Blu-ray

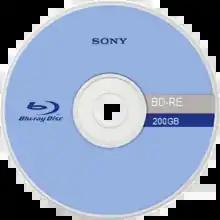
Front (label side) of an experimental 200GB rewritable Blu-ray Disc

The information density of the DVD format was limited by the wavelength of the laser diodes used. Following protracted development, blue laser diodes operating at 405 nanometers became available on a production basis, allowing for the development of a denser storage format that could hold higher-definition media, with prototype discs made with diodes at a slightly longer wavelength of 407 nanometers in October 1998. Sony commenced two projects in collaboration with Panasonic, Philips, and TDK, applying the new diodes: UDO (Ultra Density Optical), and DVR Blue (together with Pioneer), a format of rewritable discs that would eventually become Blu-ray Disc (more specifically, BD-RE). The core technologies of the formats are similar. The first DVR Blue prototypes were unveiled by Sony at the CEATEC exhibition in October 2000. A trademark for the "Blue Disc" logo was filed on February 9, 2001. On February 19, 2002, the project was officially announced as Blu-ray Disc, and Blu-ray Disc Founders was founded by the nine initial members.